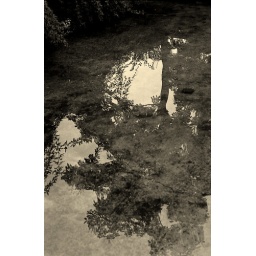
tree in the water